Coke Studio Pakistan season 2

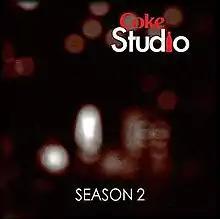
Coke Studio 2 cover

The second season of the Pakistani music television series Coke Studio Pakistan commenced airing on 14 June 2009 and ended on 14 August 2009 on Independence Day.